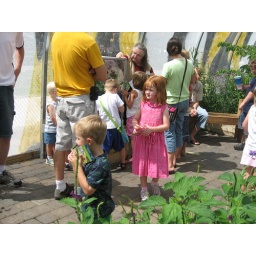
in the butterfly house at the Como zoo